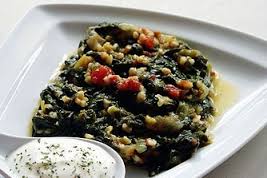
Yemek: ispanak